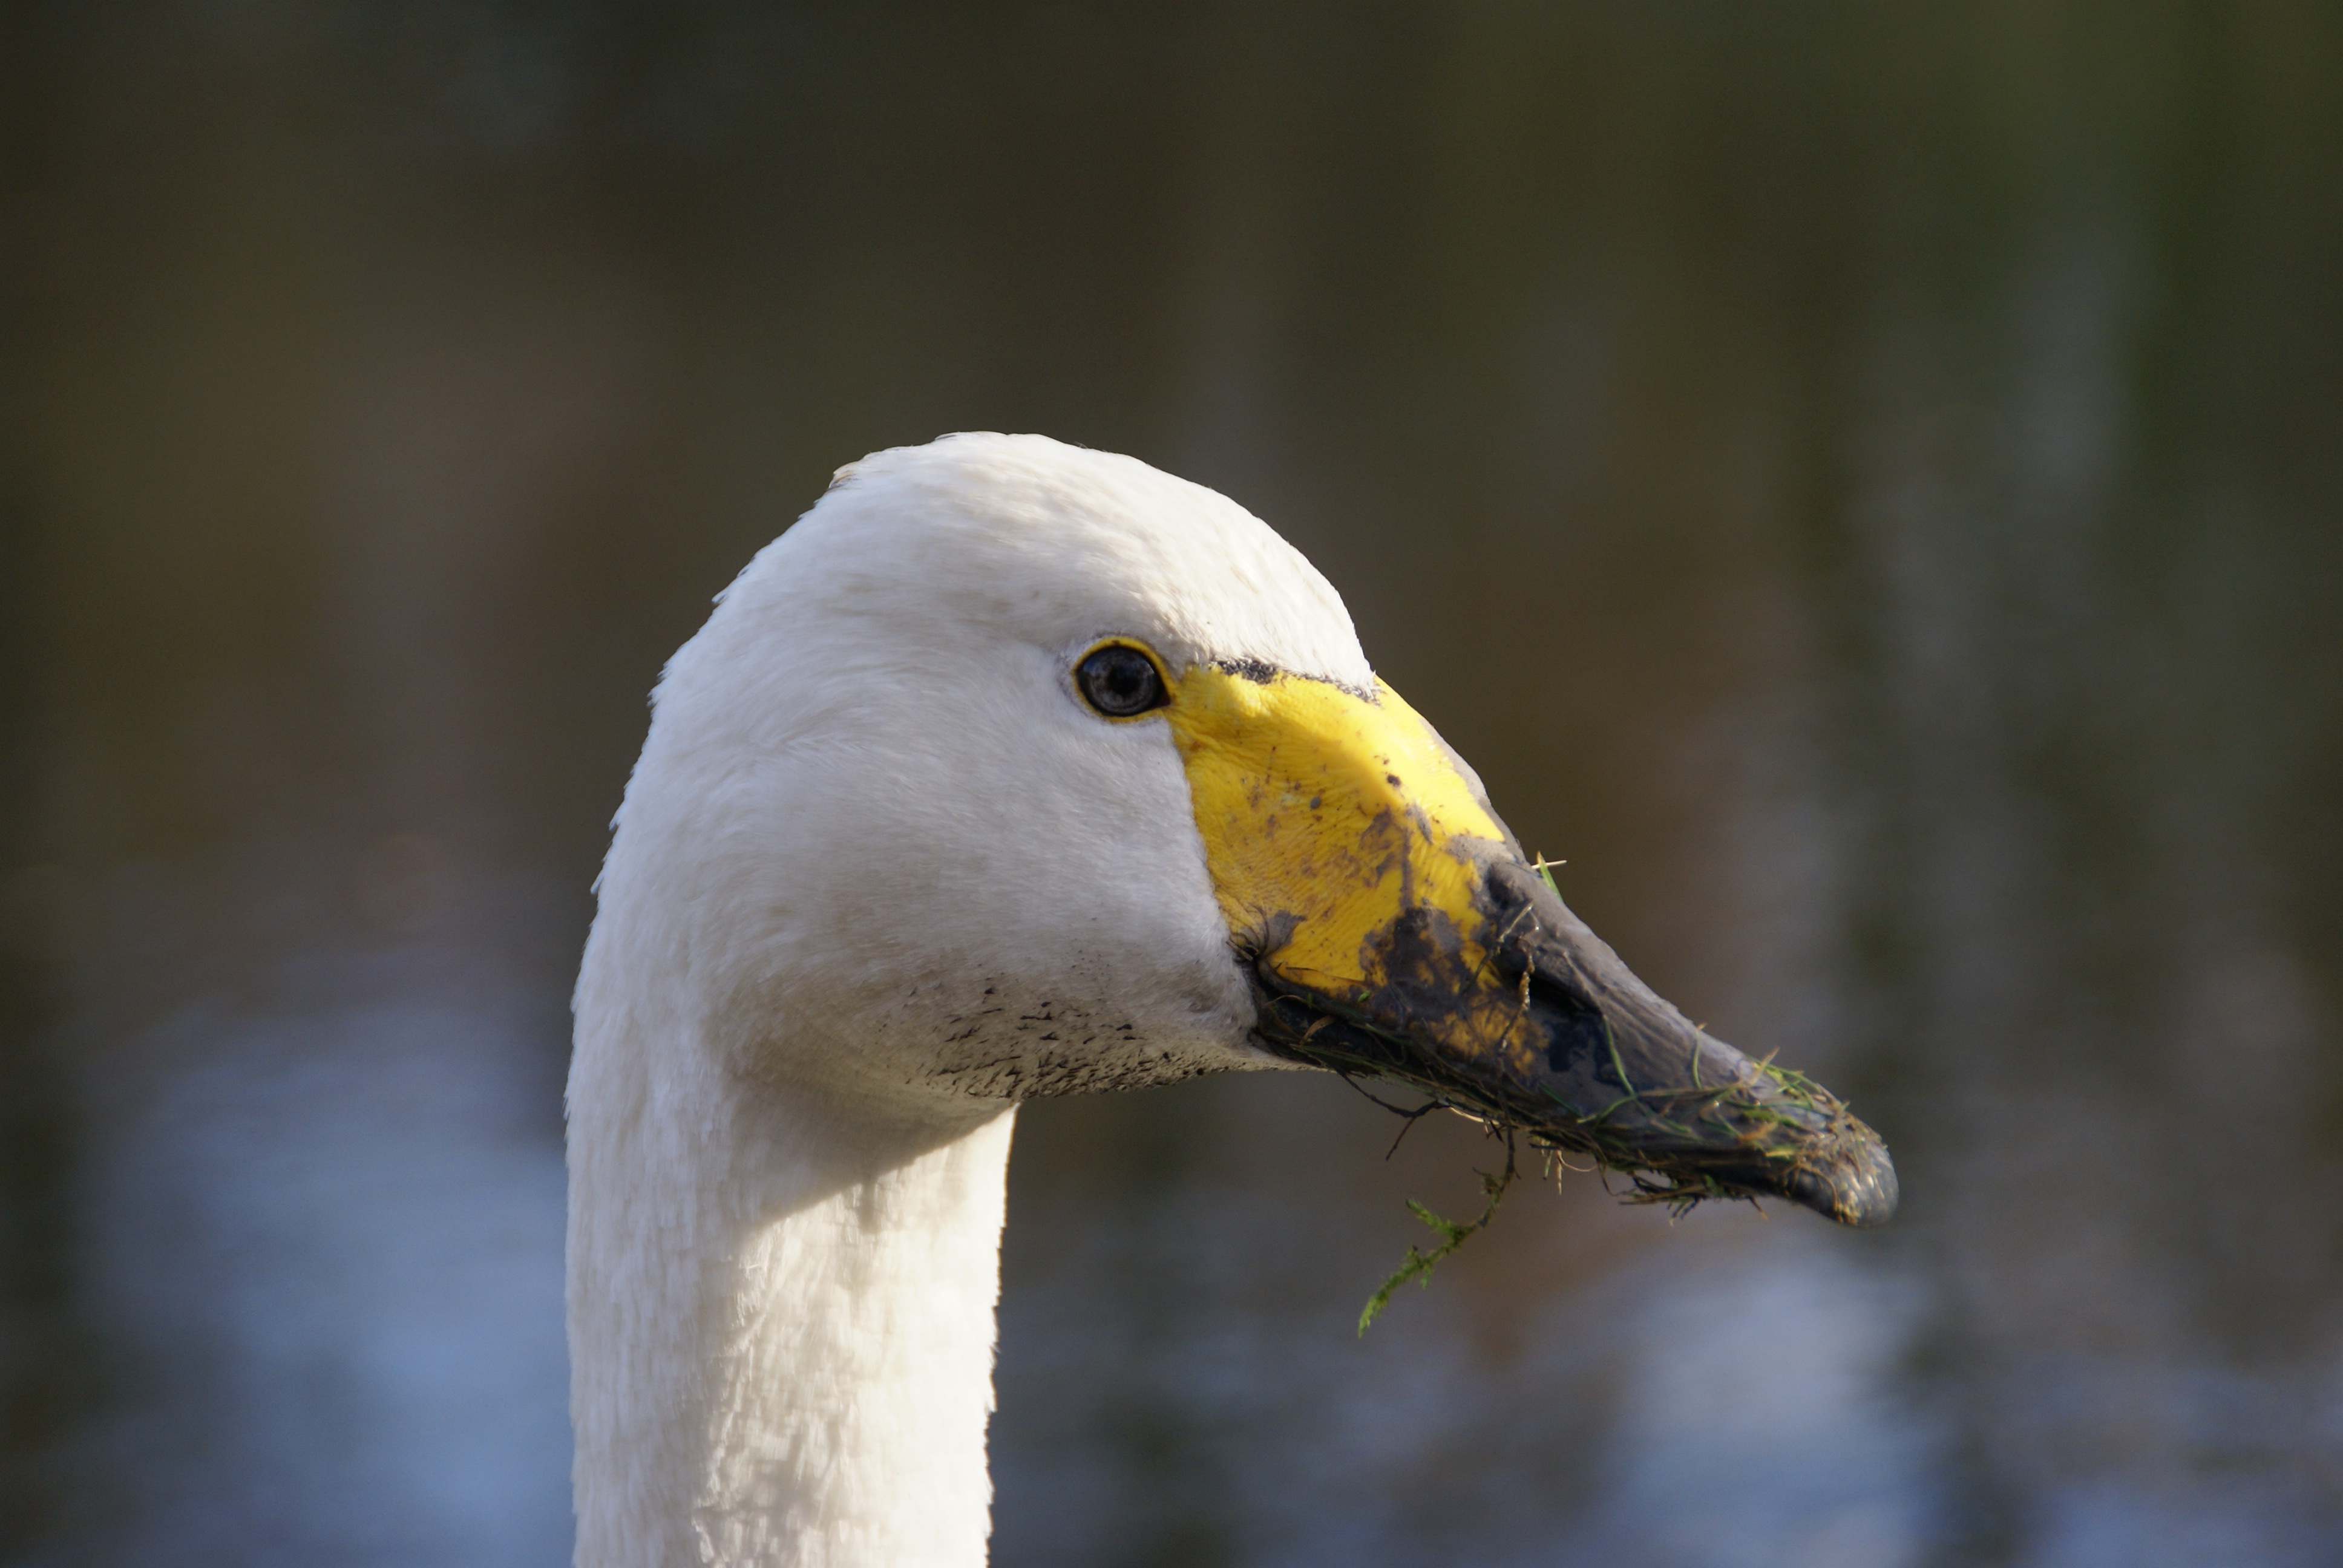
nature, bird, wing, wildlife, beak, fauna, close up, swan, vertebrate, waterfowl, water bird, lelystad, ducks geese and swans